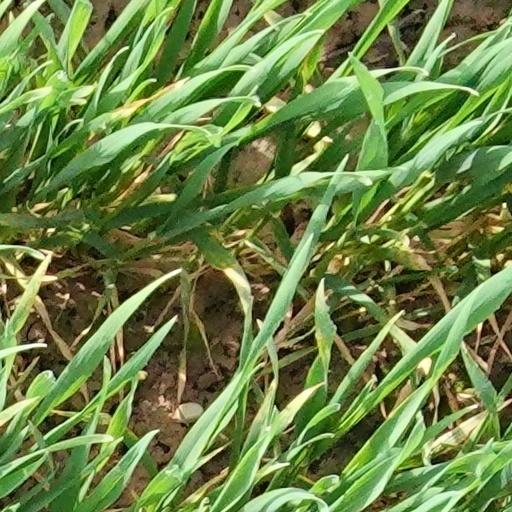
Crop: wheat